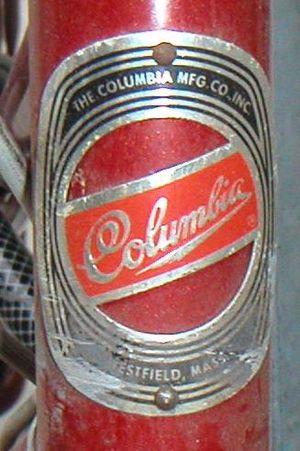
Cette liste des fabricants de bicyclettes liste toutes les entreprises qui fabriquent des bicyclettes.